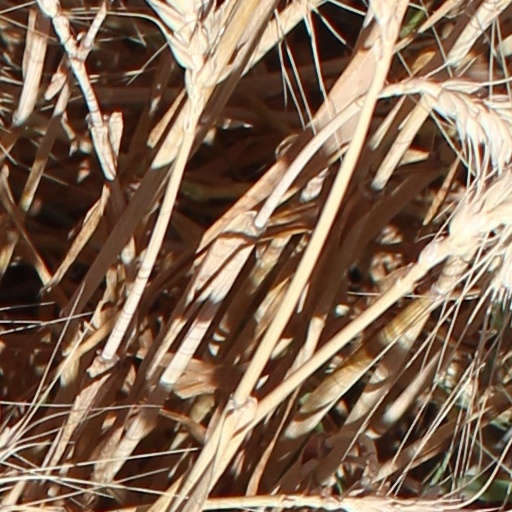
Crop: wheat